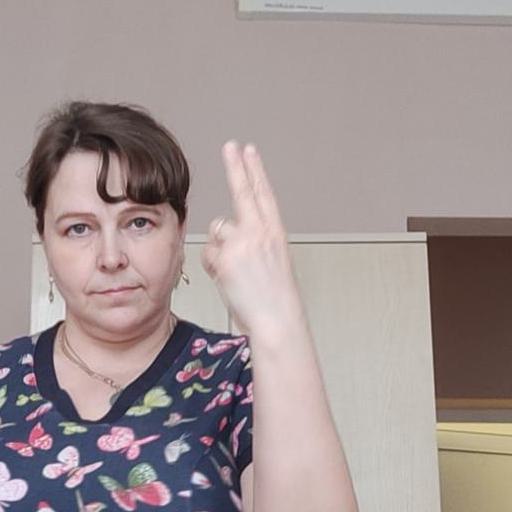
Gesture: two_up_inverted